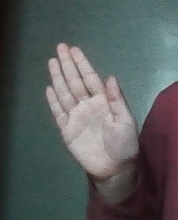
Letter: seen